Churchill, Manitoba

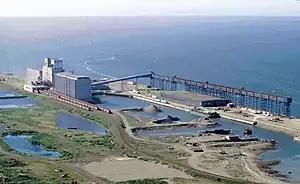
Port of Churchill

Churchill is situated along Manitoba's coastline, on Hudson Bay at the meeting of three major biomes: marine, boreal forest and tundra, each supporting a variety of flora and fauna. Each year, 10,000–12,000 eco-tourists visit, about 400–500 of whom are birders.